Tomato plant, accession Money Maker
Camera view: vertical (180 deg); turntable rotation: 120 degrees
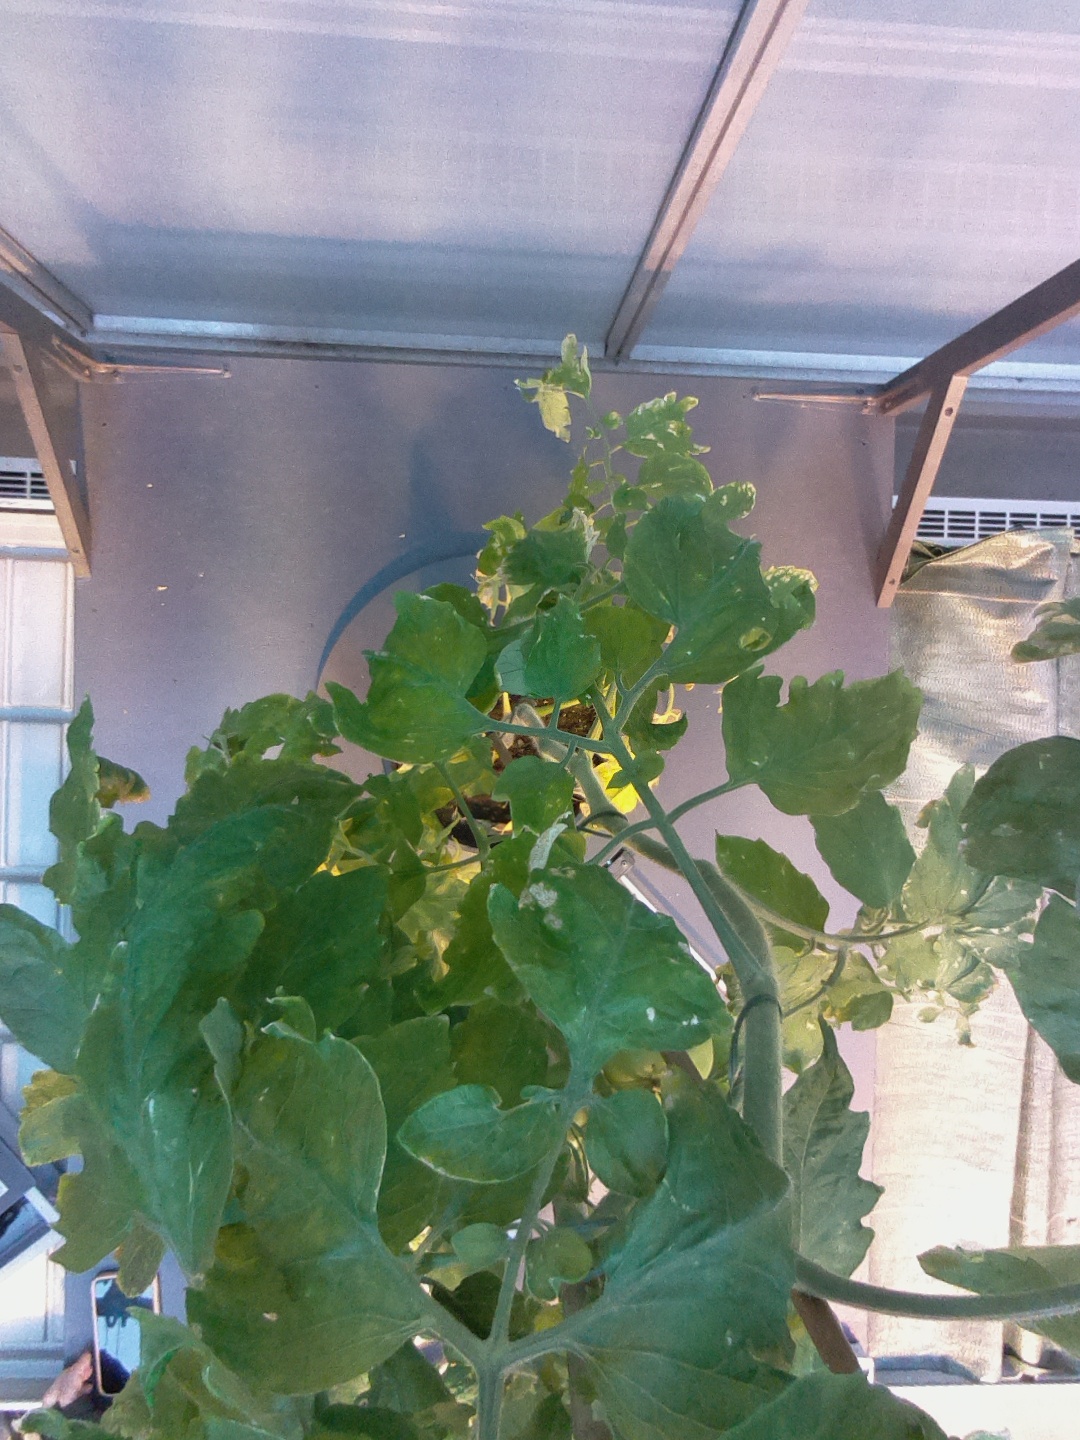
BBCH growth stage 77: 70%-80% of final fruit size